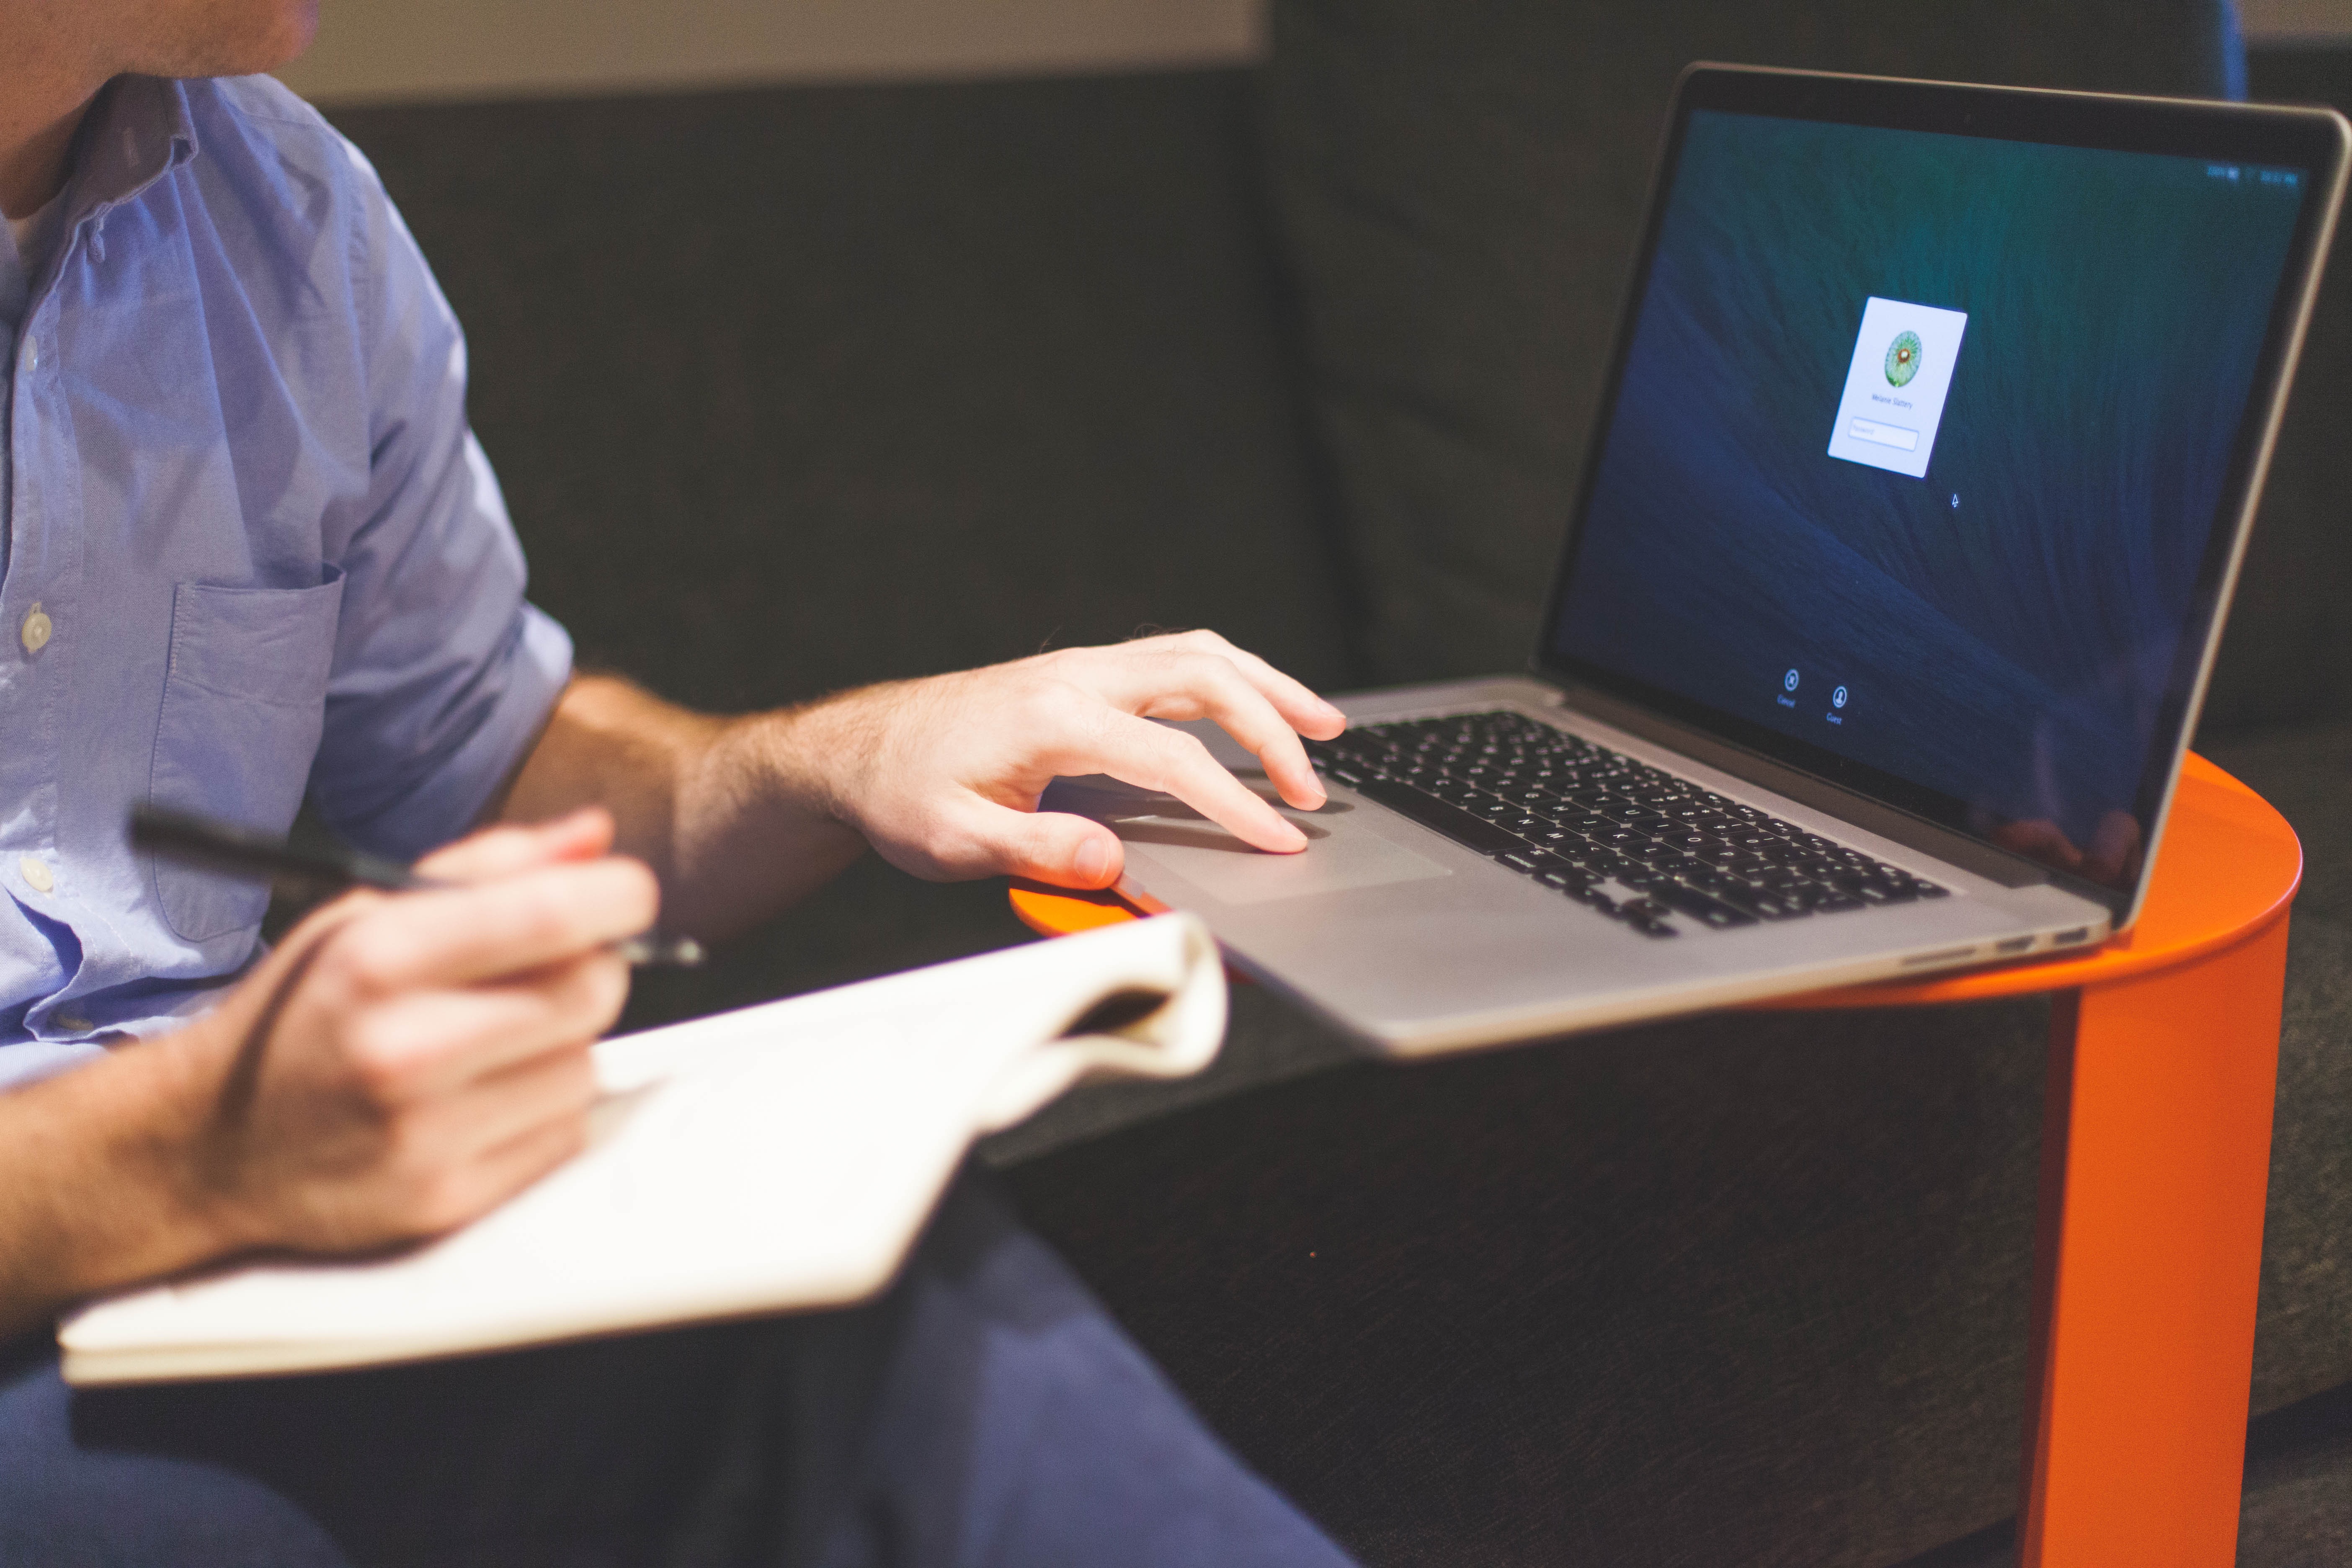
laptop, notebook, computer, macbook, writing, working, creative, people, technology, notepad, internet, office, business, project, startup, strategy, planning, learning, commerce, development, company, businessman, marketing, organization, personal computer, start up, computer program